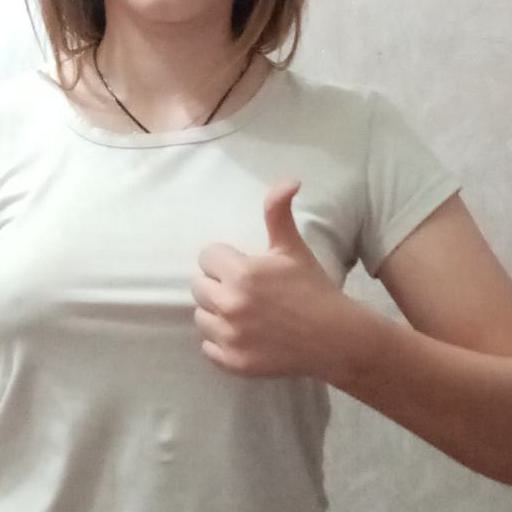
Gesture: like